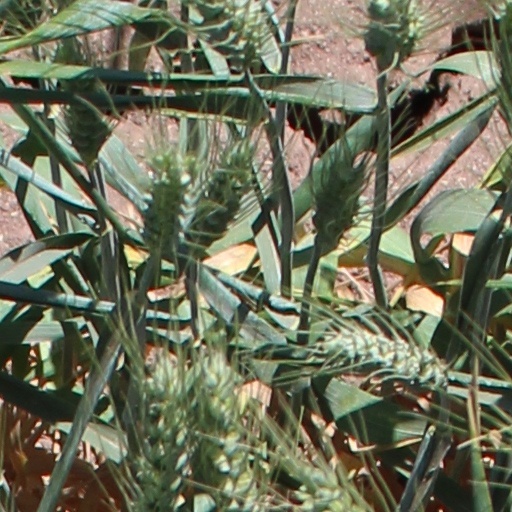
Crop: wheat